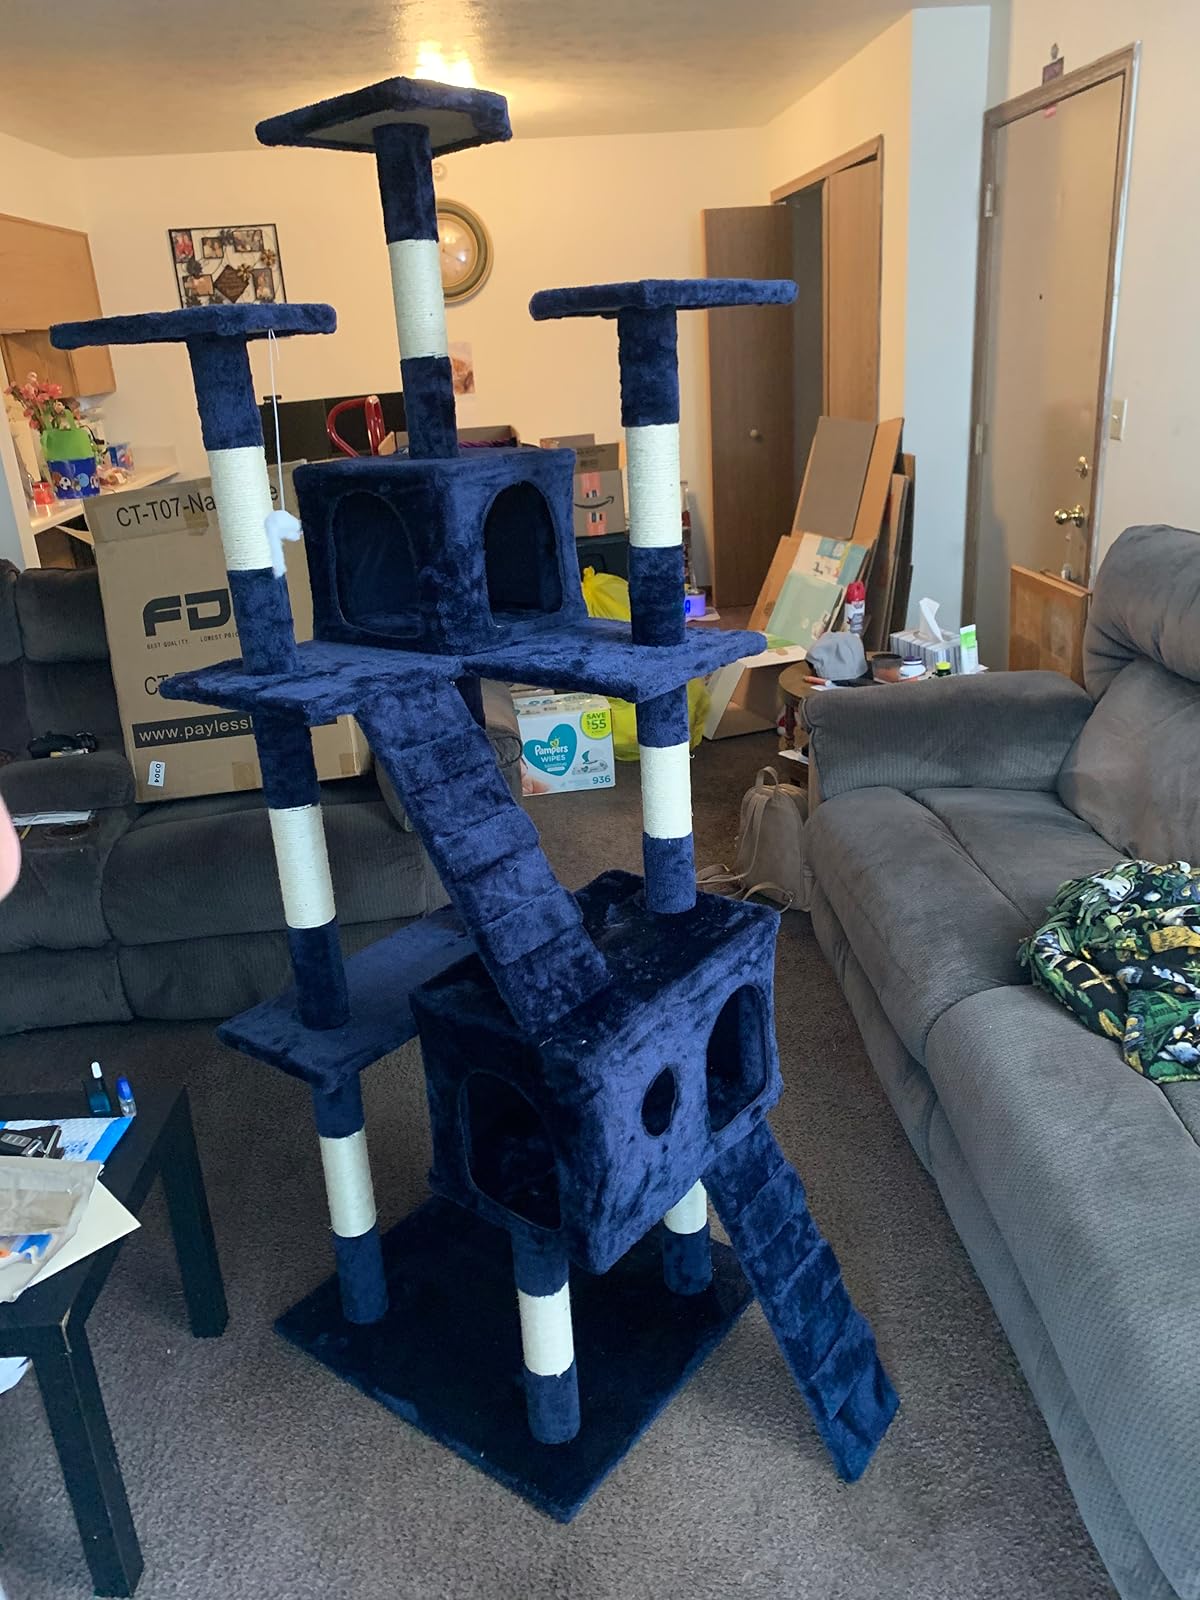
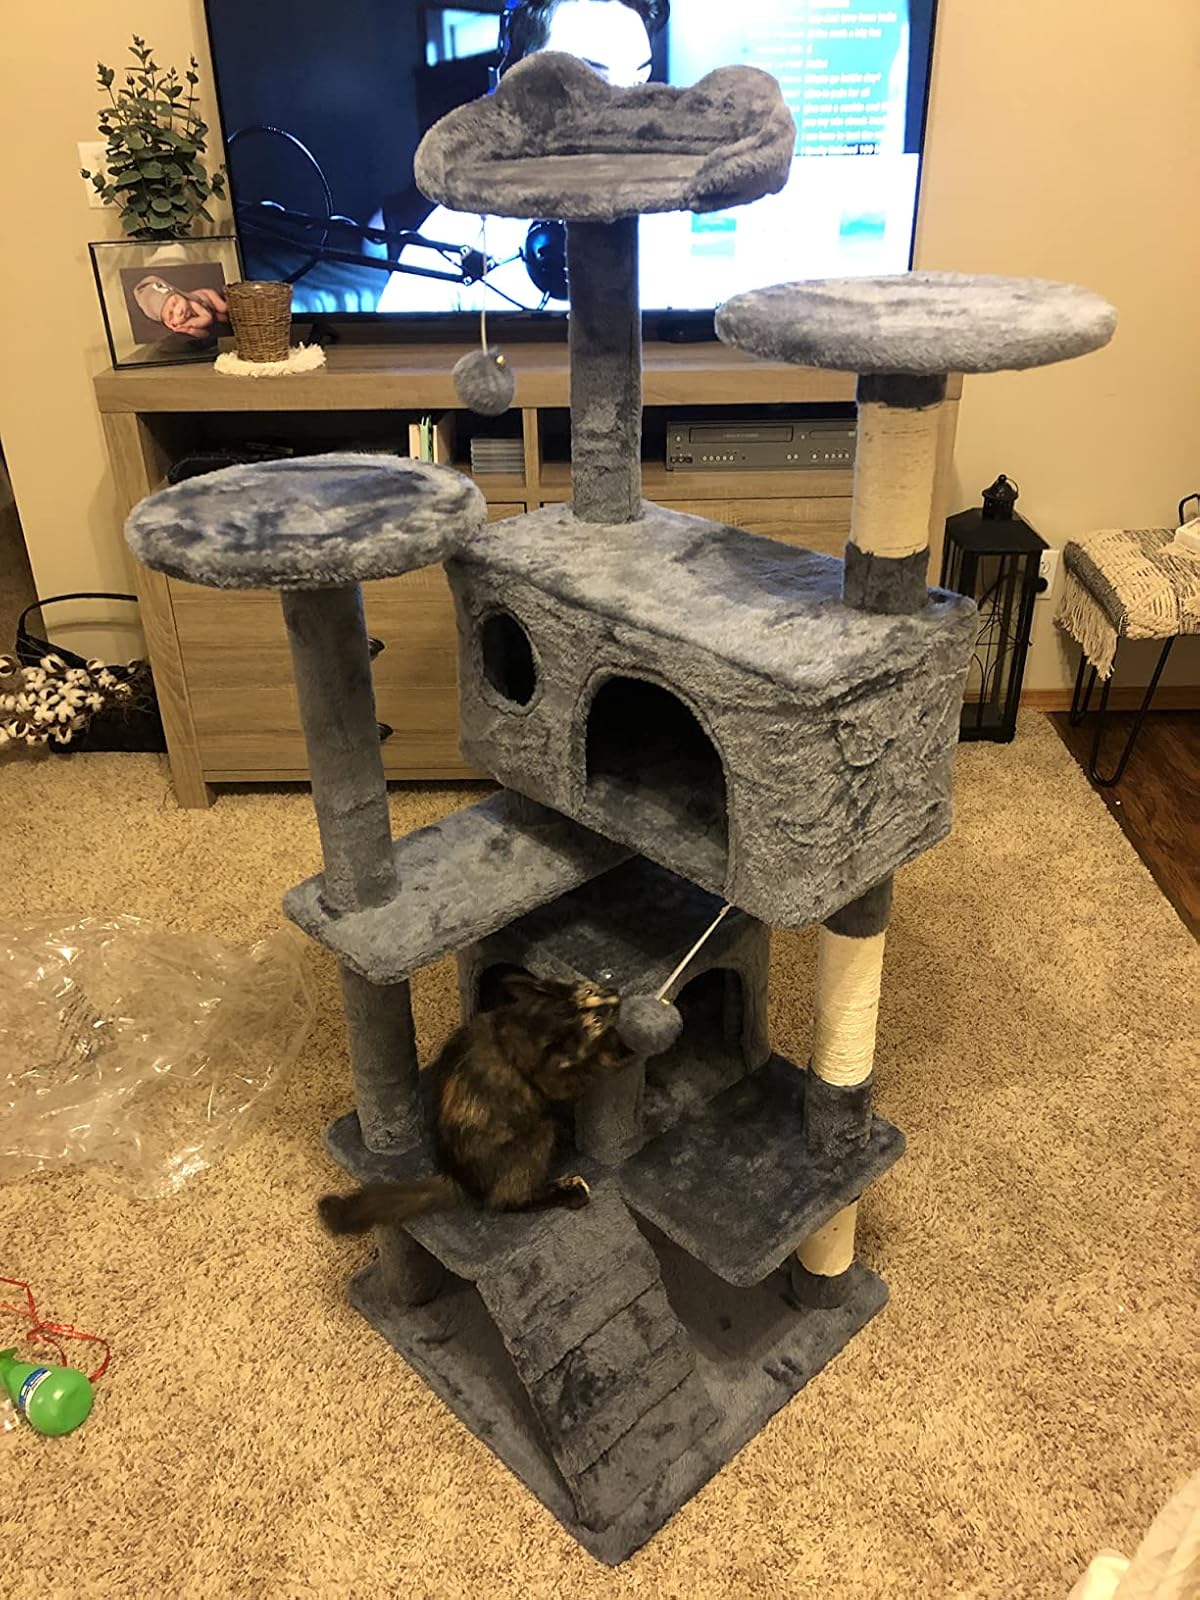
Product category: items_cat tree
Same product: no